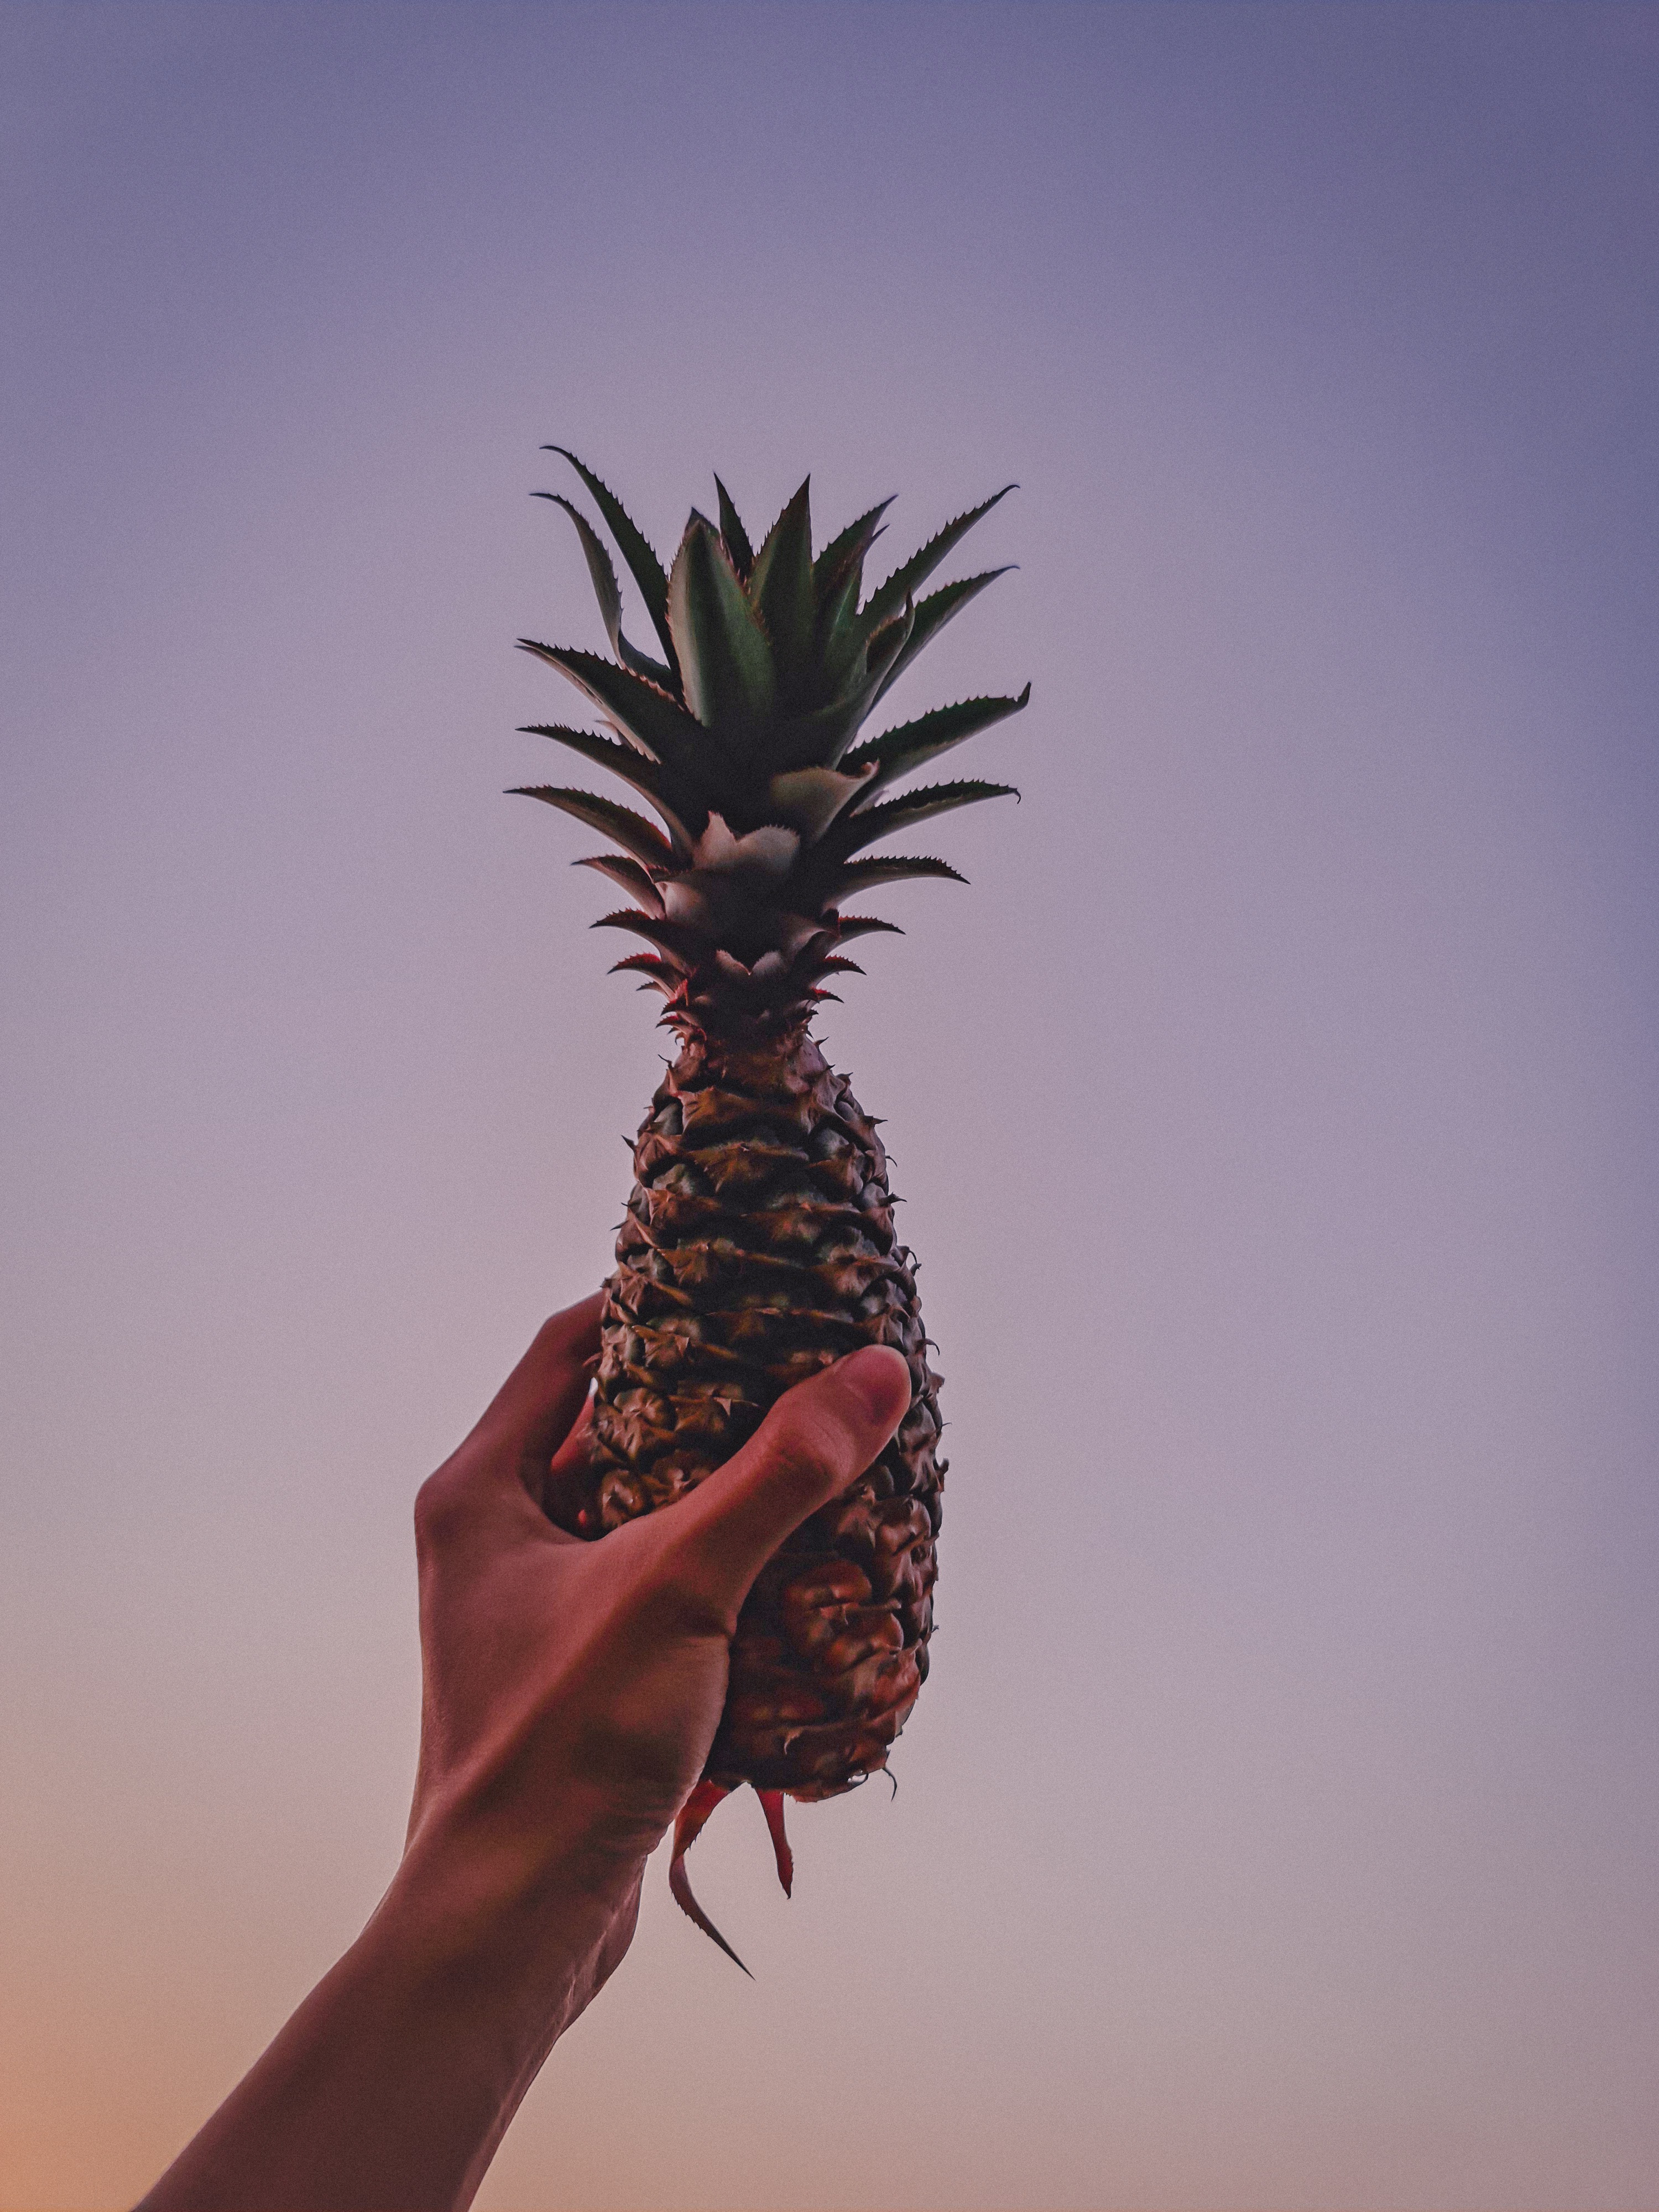
natural, sky, plant, terrestrial plant, arecales, twig, natural material, tree, pineapple, feather, flowering plant, natural foods, palm tree, tropics, plant stem, macro photography, conifer, People in nature, landscape, trunk, wood, still life photography, attalea speciosa, pine, bromeliaceae, vascular plant, pine family, grass